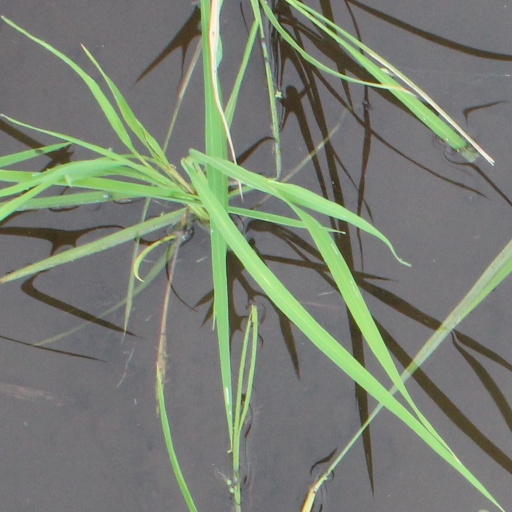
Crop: rice